Robin Pollard

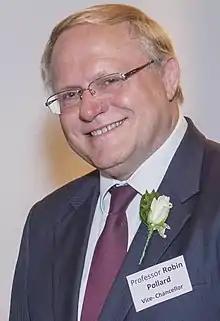
Pollard in 2016

Professor Robin Pollard is a New Zealand academic who has spent much of his career working in Australia and Malaysia. He was the Vice-Chancellor at Lincoln University (New Zealand) near his home town of Christchurch, New Zealand until March 2018. Previous positions include Deputy Vice-Chancellor at Central Lancashire University and Pro Vice-Chancellor and President of Monash University Malaysia Campus.